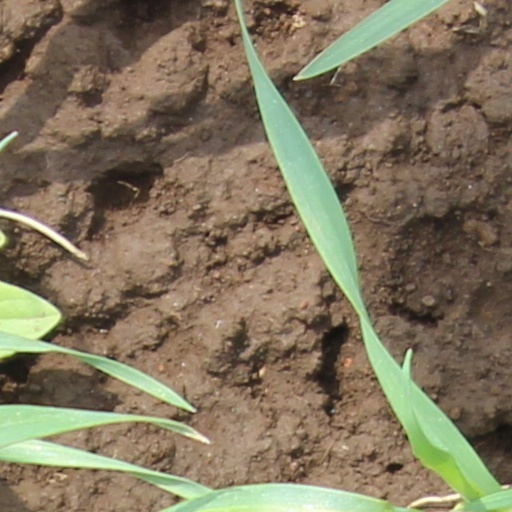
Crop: wheat